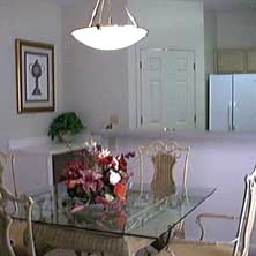
Room type: kitchen